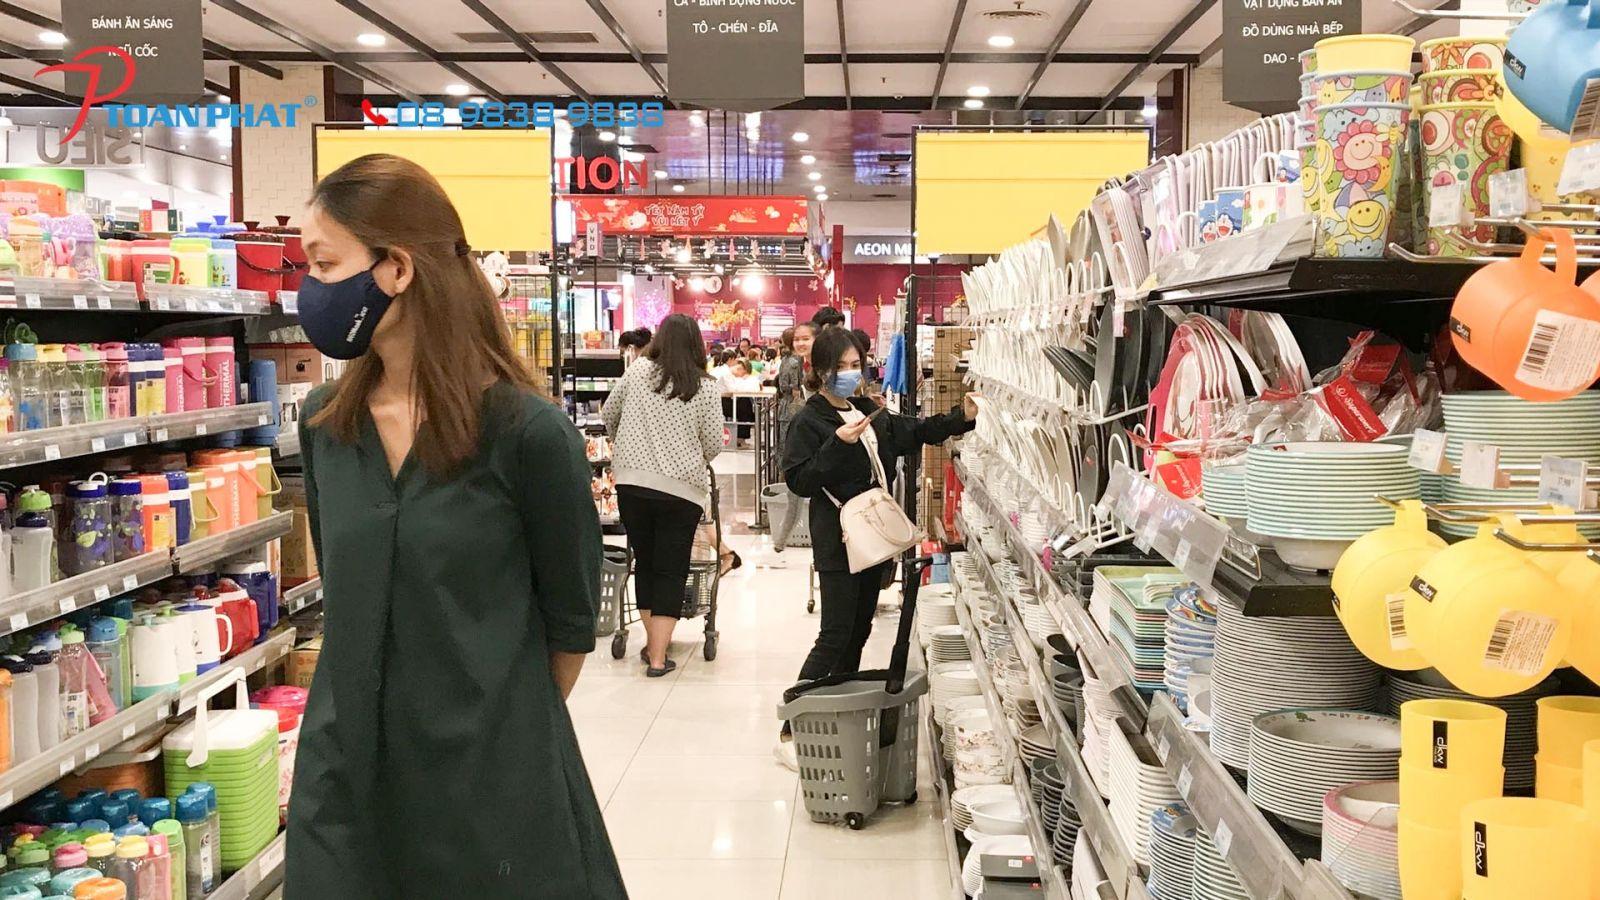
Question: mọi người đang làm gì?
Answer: đang mua sắm